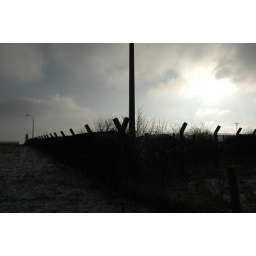
The fence around a part of the base with a structured sky in the back.